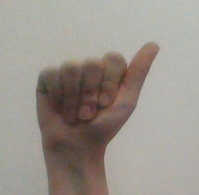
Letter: dhad